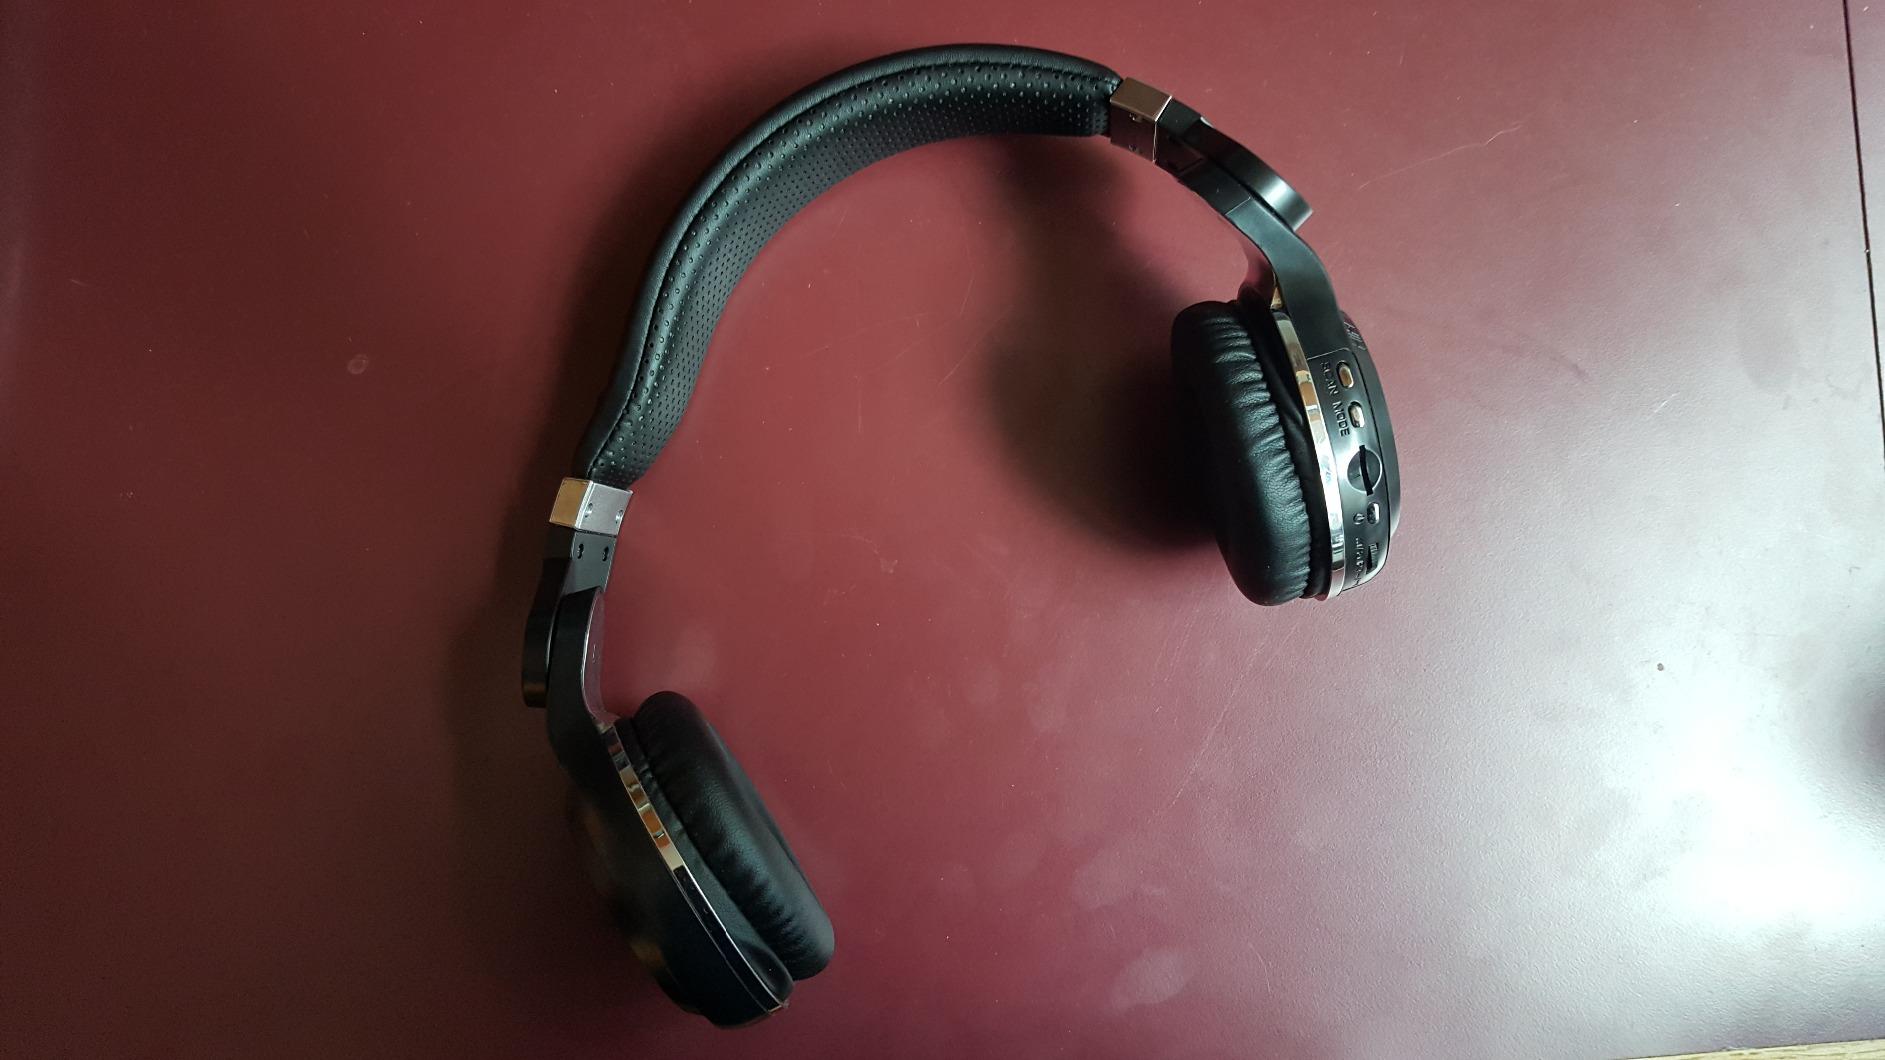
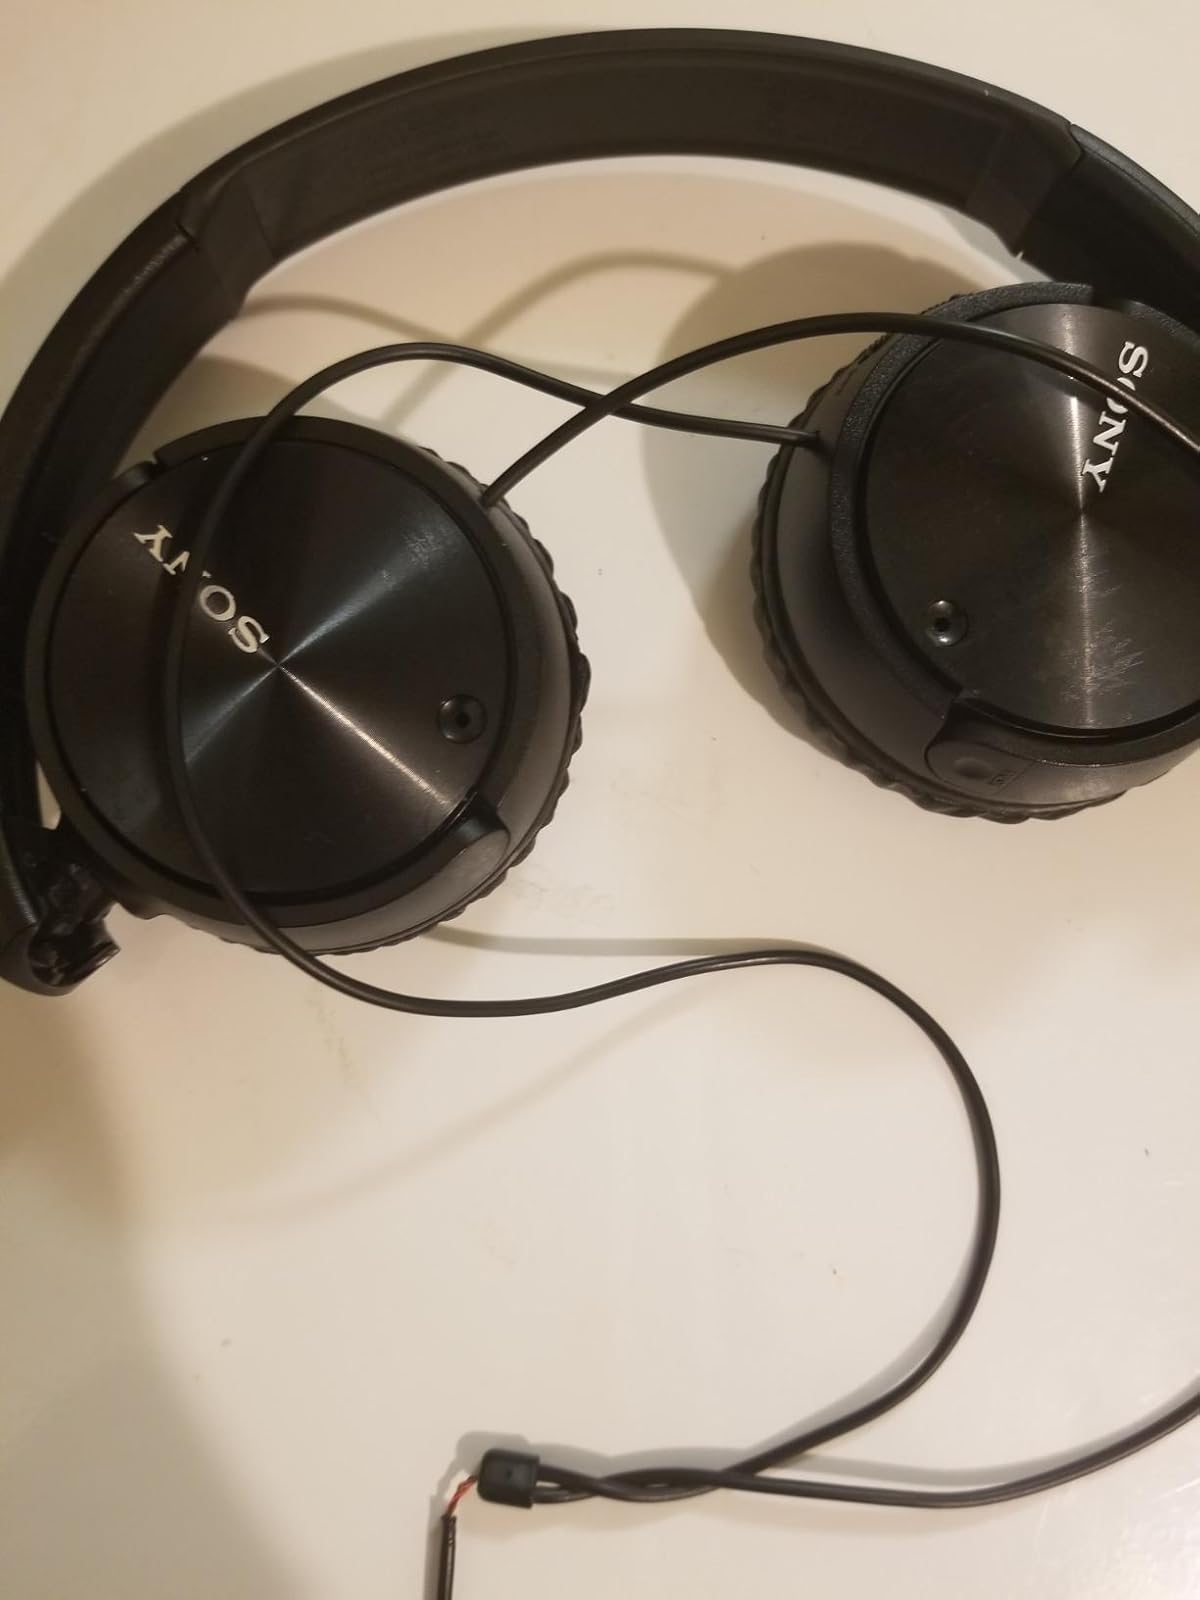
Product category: headphones
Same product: no